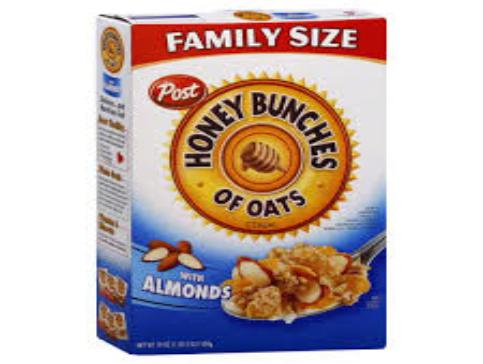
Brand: Honey Bunches of Oats
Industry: Food